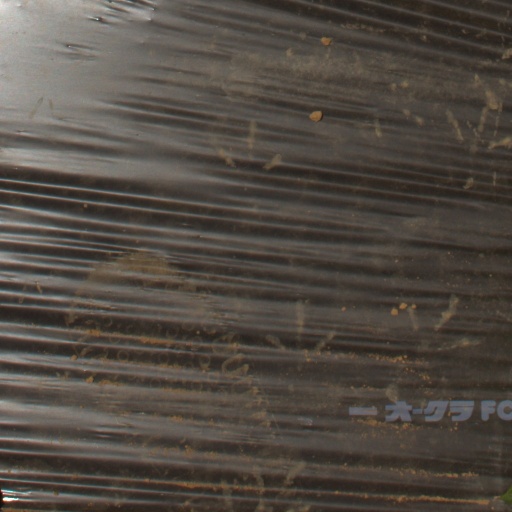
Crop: Jerusalem artichoke